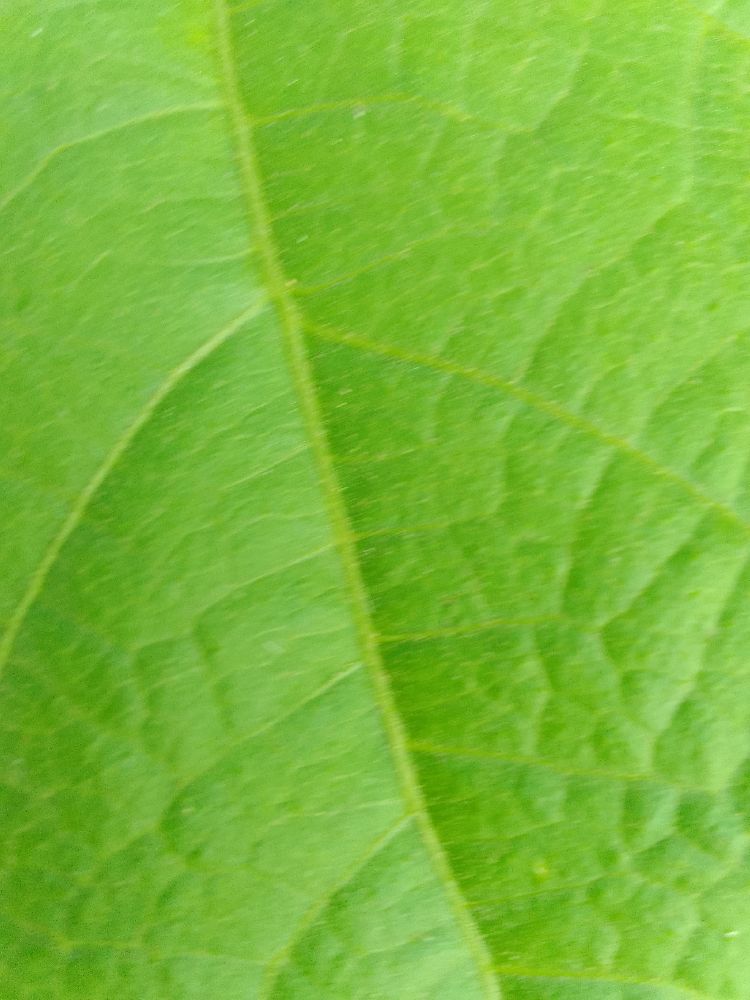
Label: healthy